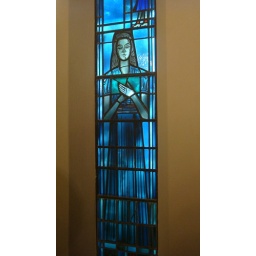
Another stained glass window in the Little Chapel in the Woods, TWU denton campus